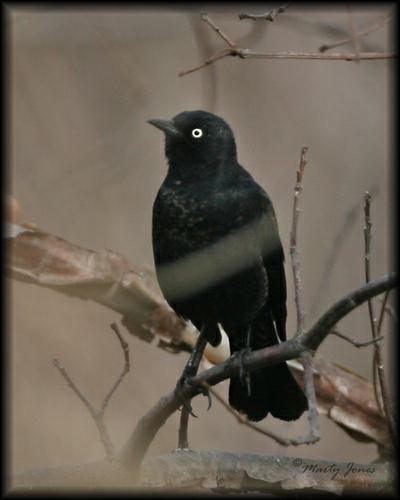
A photo of a rusty blackbird